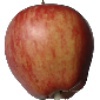
Label: Apple Red 1